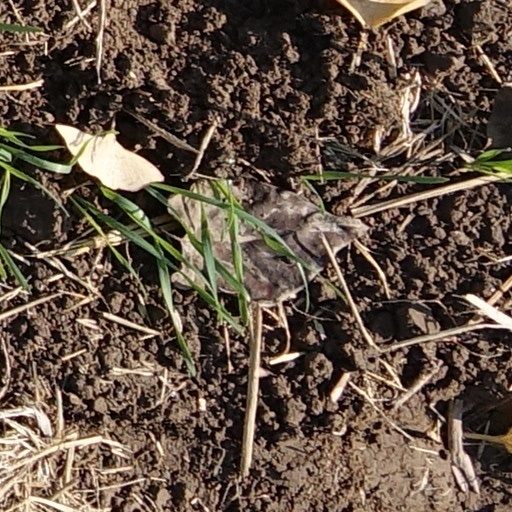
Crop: wheat